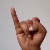
The image shows a hand gesture representing the letter 'I' in Indian Sign Language.